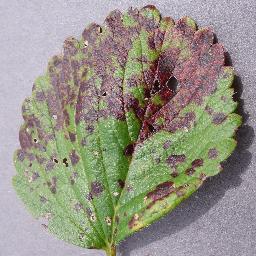
Label: Strawberry___Leaf_scorch